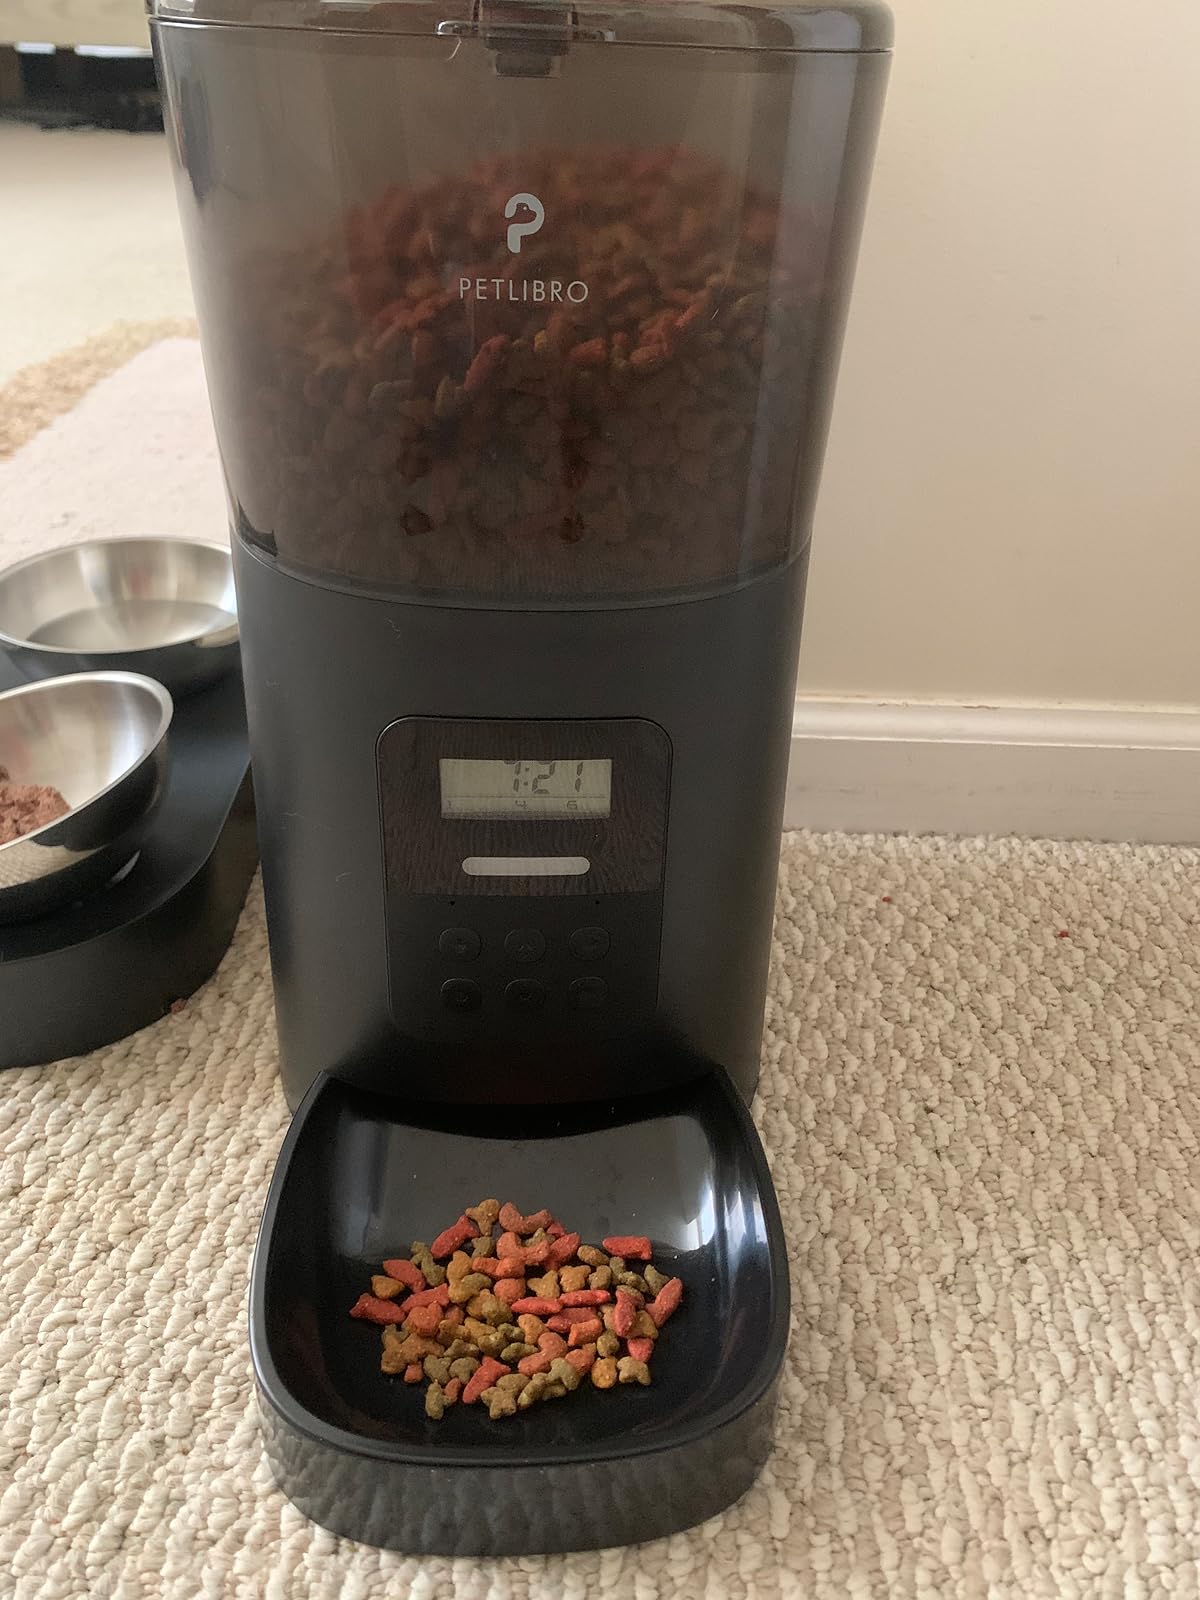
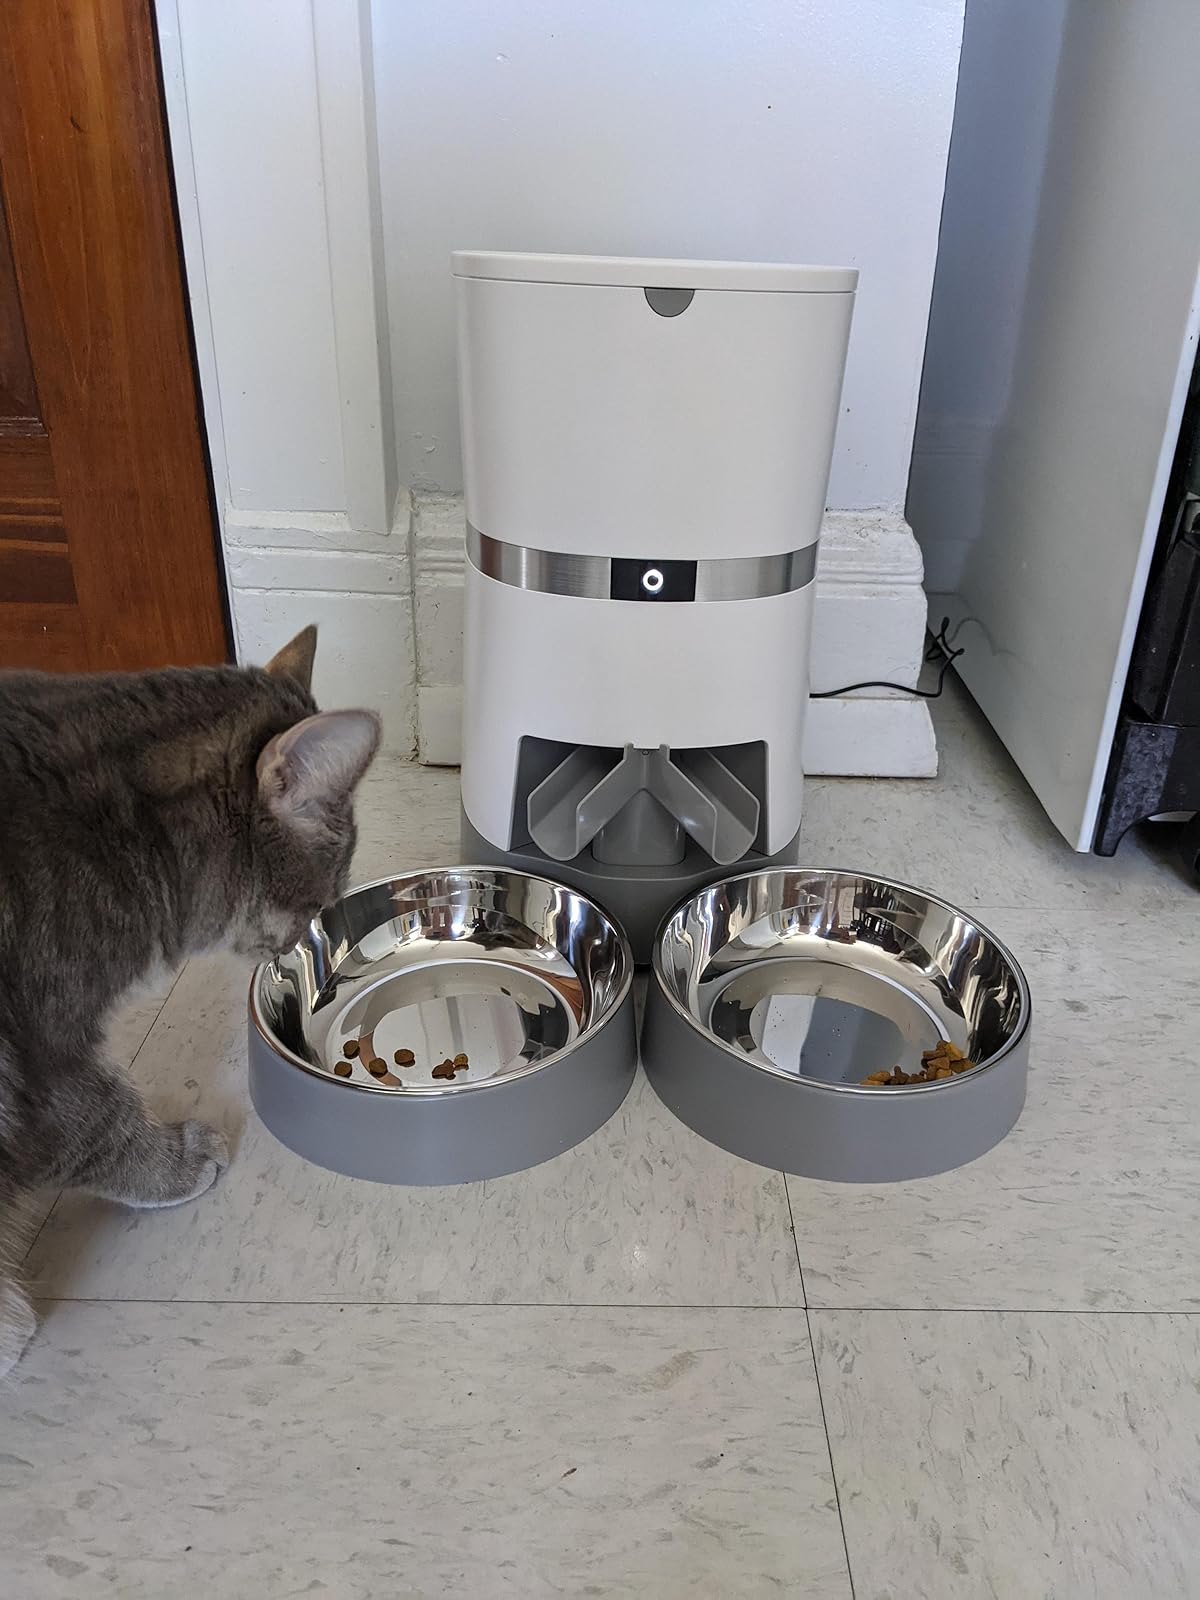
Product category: items_feeder
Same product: no